No. 17 Squadron IAF

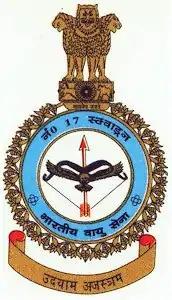

No. 17 Squadron (Golden Arrows) is a squadron of the Indian Air Force stationed at the Ambala Air Force Station as part of the Western Air Command. The squadron was number-plated in 2016, but was resurrected in Ambala on 11 September 2019 with the Dassault Rafale.